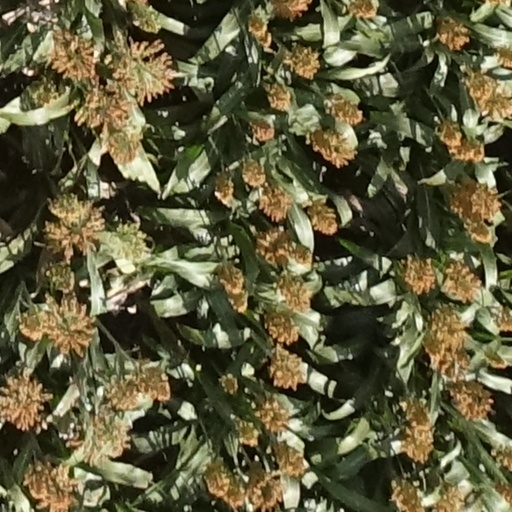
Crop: sorghum